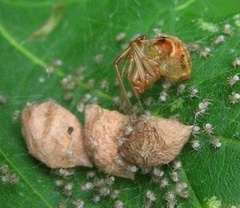
Species: Parasteatoda_tepidariorum